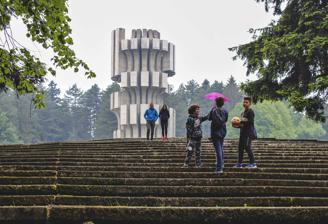
Country: Bosnia and Herzegovina
Year built: 1972
Monument to the Revolution Serbo-Croatian: Spomenik Revoluciji Artist Dušan Džamonja Year 1972 ( 1972 ) Type Sculpture Dimensions 33 m (1,300 in) Location Mrakovica , Kozara Coordinates 45/00/45/N 16/54/40/E Monument to the Revolution ( Serbo-Croatian : Spomenik Revoluciji ) is a World War II memorial sculpture by Dušan Džamonja , located at Mrakovica , one of the highest peaks of Kozara mountain, Bosnia and Herzegovina . It is dedicated to the fierce battle and 2,500 Yugoslav partisan fighters and 68,500 predominantly Serb civilians killed or deported to Ustaše concentration camps during the German - Ustaše - Hungarian - Chetnik Kozara Offensive from June to July 1942. The initiative for the monument's construction began in 1969 and Dušan Džamonja won the first prize for his project. Construction of the monument was completed in 1972. Džamonja himself described the monument as an interplay of light and darkness; this cylindrical-shaped monument is composed of twenty vertical segments, each being characterized by deep-set concrete pillars ( positives ) and hollows ( negatives ). While negatives symbolize death, positives represent victory and life. Horizontally-positioned concrete blocks symbolize enemy forces who are trying to destroy life and victory but are unsuccessful. Other parts of the memorial complex include a museum and the memorial wall with the names of 9,921 Yugoslav partisans killed in battles on Kozara during World War II in Yugoslavia . See also Battle of Kozara List of World War II monuments and memorials in Bosnia and Herzegovina References